Mabel L. Ramsay

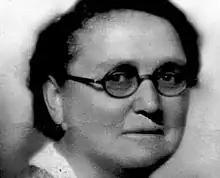

Mabel Lieda Ramsay (1878 – 9 May 1954) was a British medical doctor and suffragist, based in Plymouth. She was the third woman to become a fellow of the Royal College of Surgeons of Edinburgh and the first woman to be president of the Plymouth Medical Society. She was decorated for her work with the Women's Imperial Service as a doctor in Belgium and France during World War I.